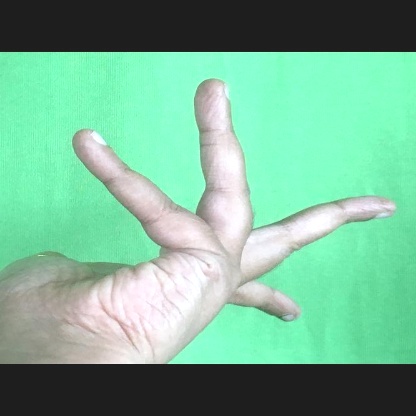
Mudra: Alapadmam